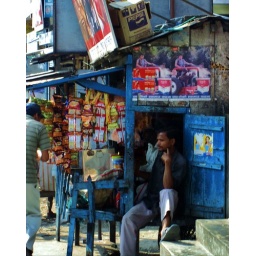
I have photographed this shop before. I love the blue color and picket fence work in contrast with other colors